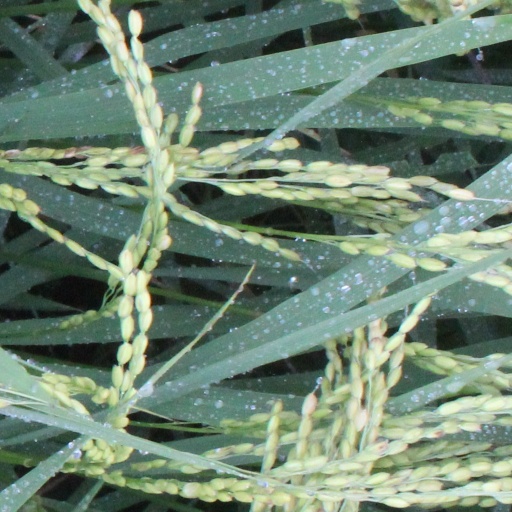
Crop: rice